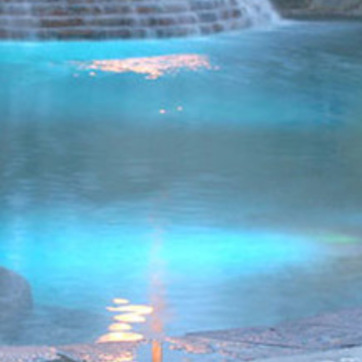
Material: water